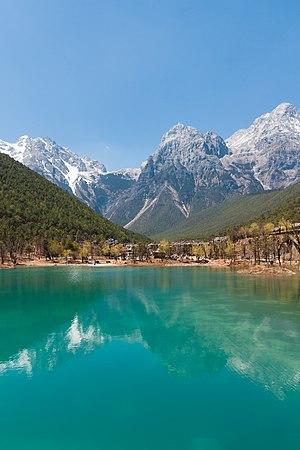
Cet article liste des principaux cours d’eau de Chine. Ceux-ci sont regroupés par exutoire puis bassin versant en progressant du nord au sud.